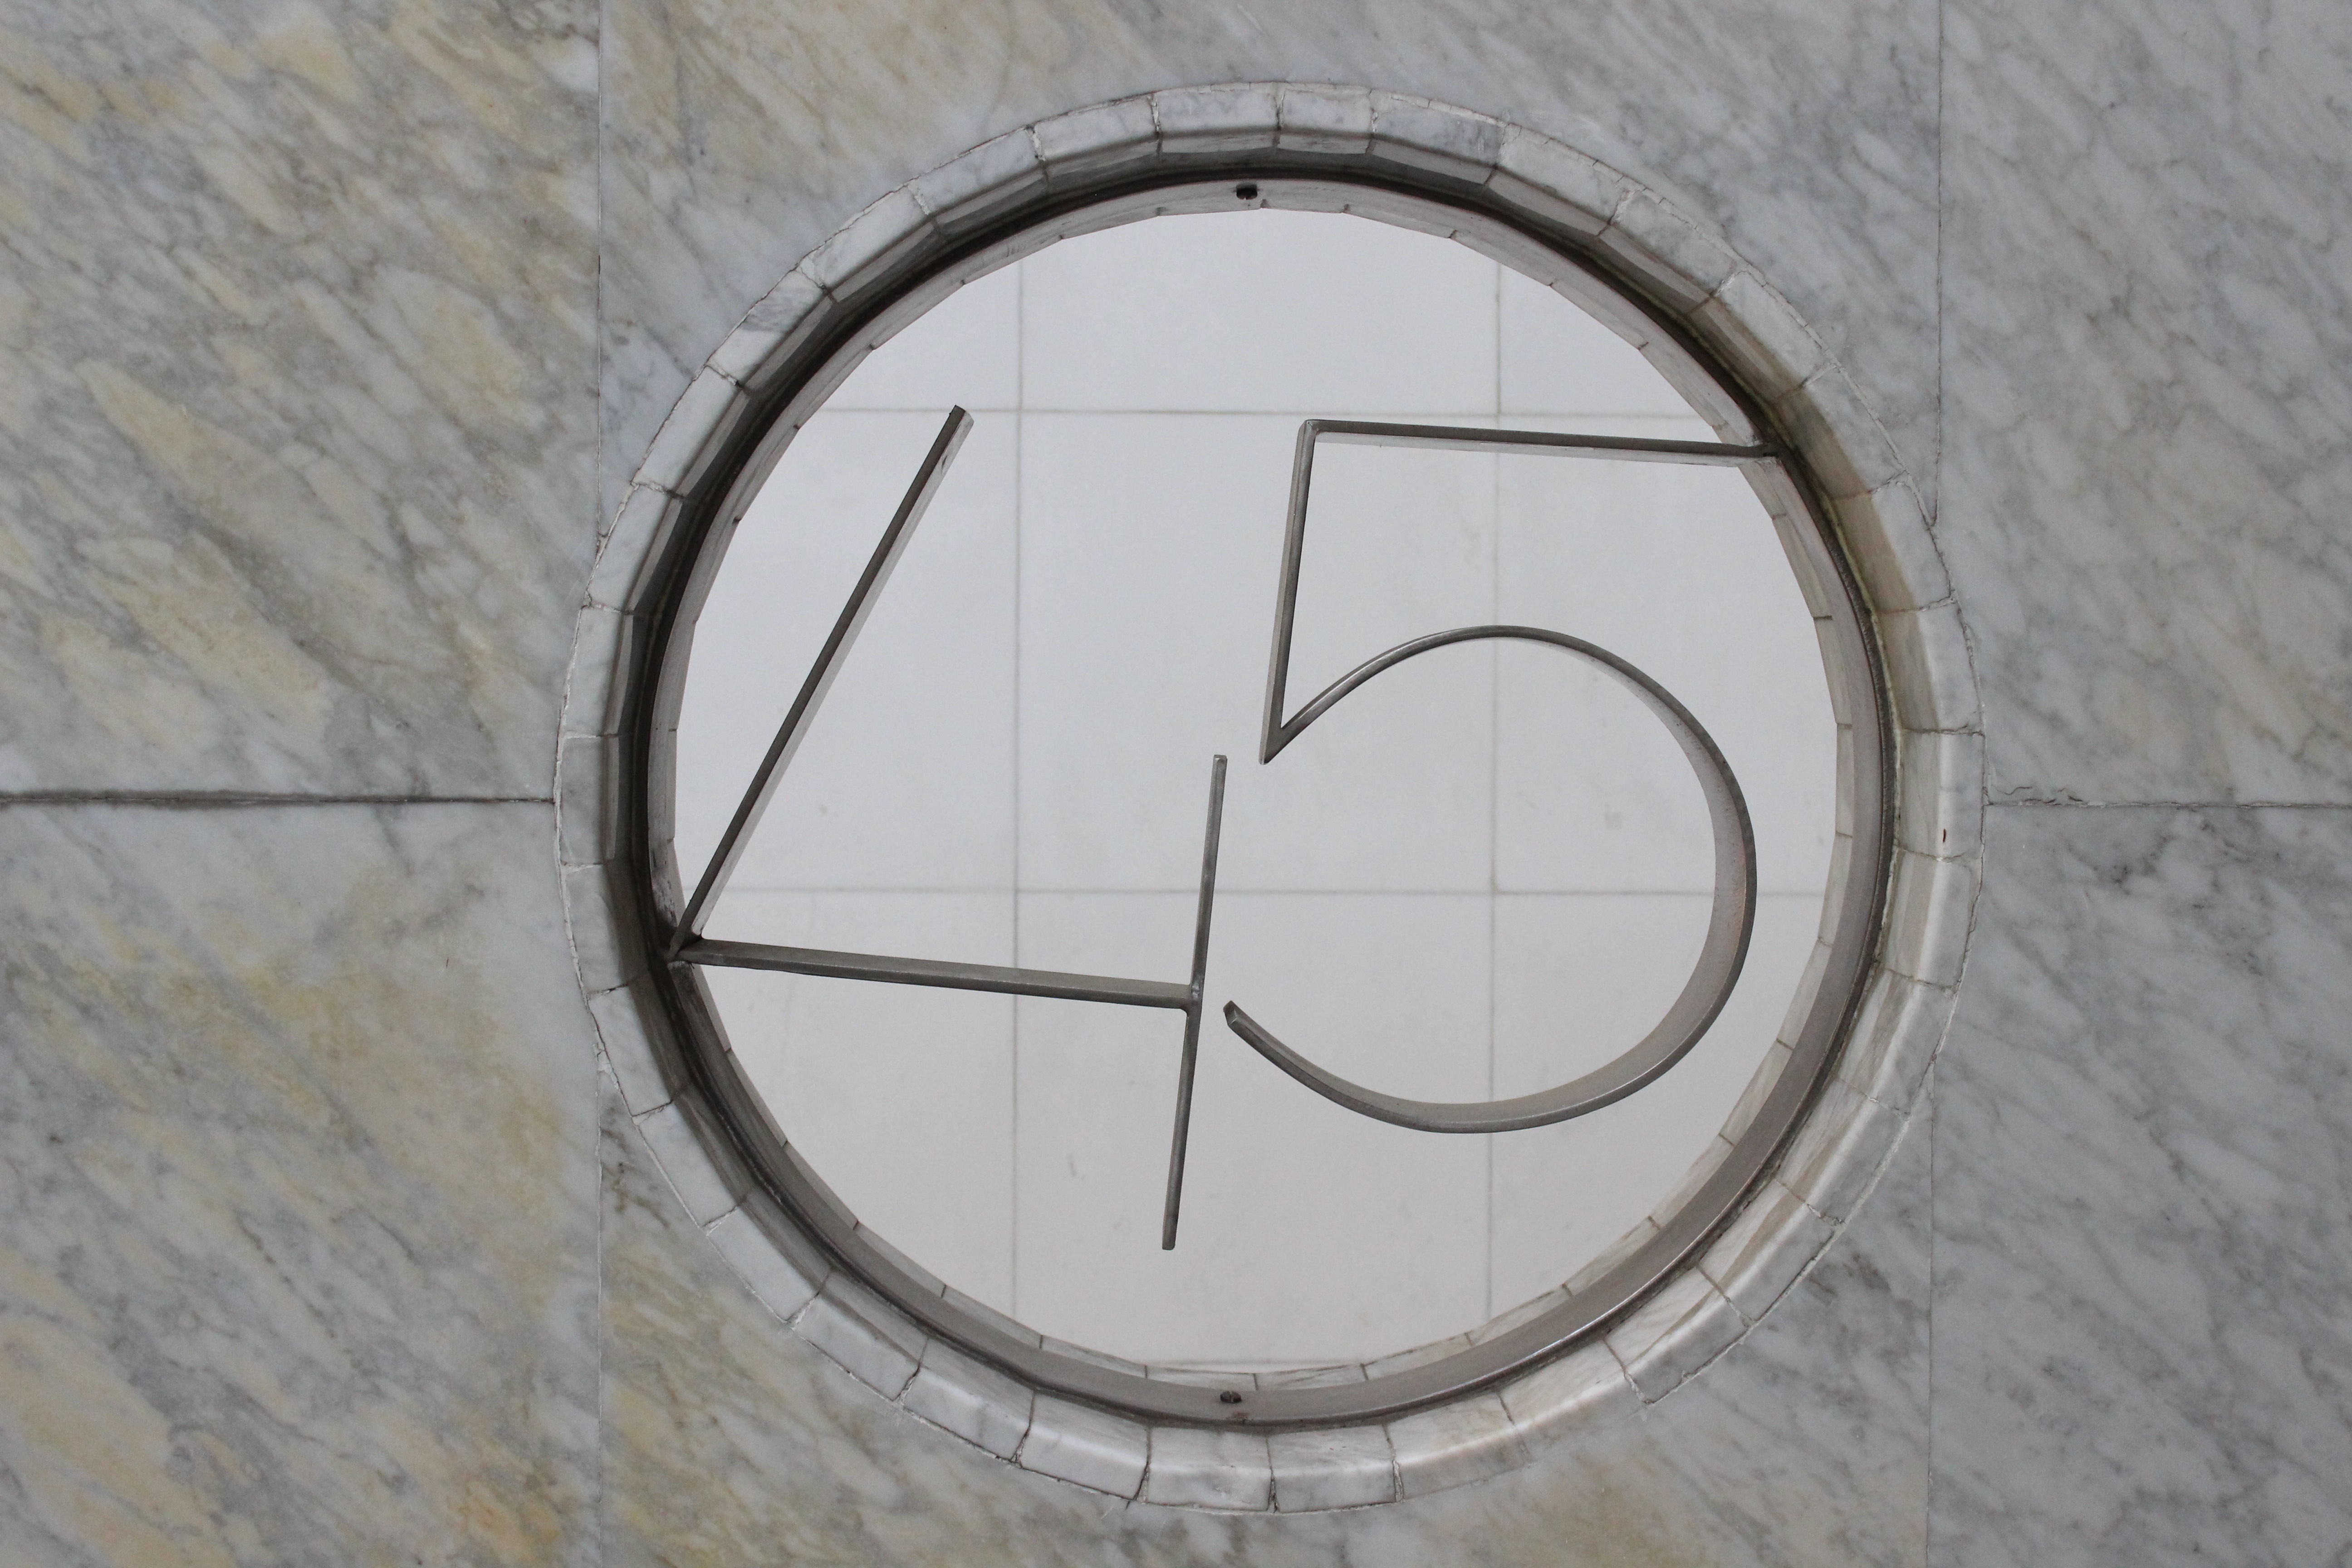
architecture, street, wheel, window, number, city, wall, symbol, circle, numbers, shape, man made object, house numbering